What Price Hollywood?

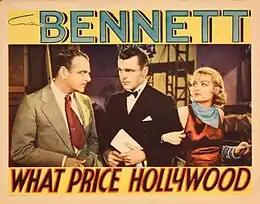
Lowell Sherman, Neil Hamilton and Constance Bennett in "What Price Hollywood?" (1932)

The film's original title was "The Truth About Hollywood". Adela Rogers St. Johns loosely based her plot on the experiences of actress Colleen Moore and her husband, alcoholic producer John McCormick (1893–1961), and the life and death of director Tom Forman, who committed suicide following a nervous breakdown.